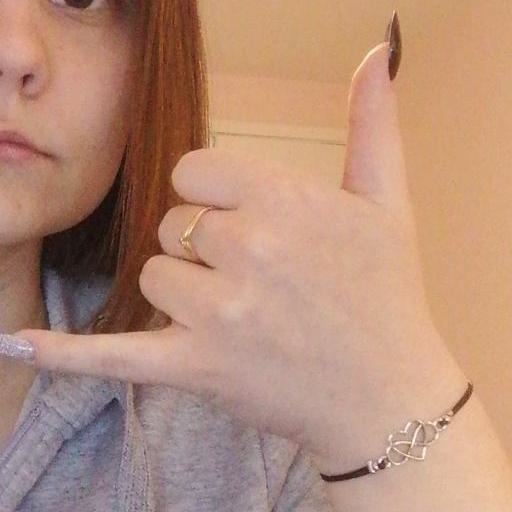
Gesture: call